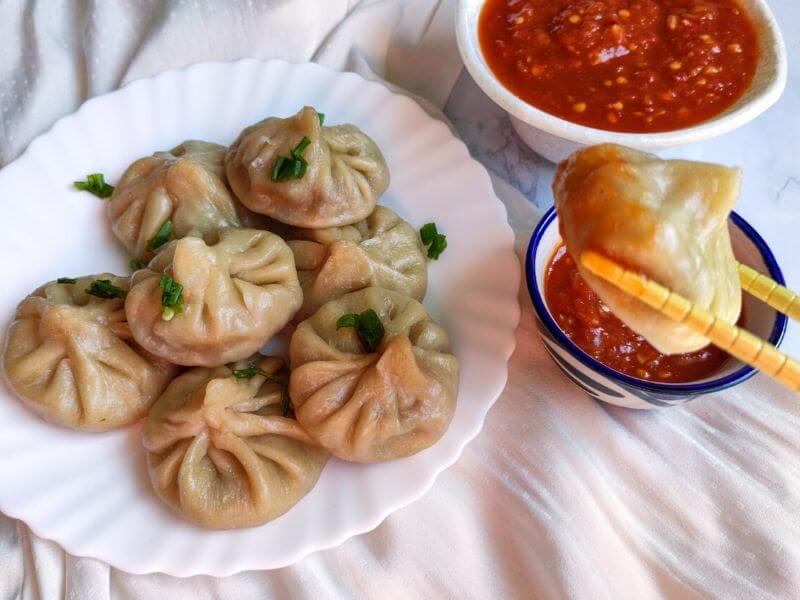
Dish: momos